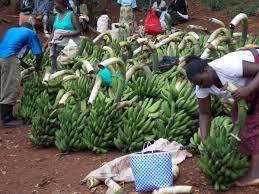
Ndizi iliyokoma ipo sokoni ambapo wakulima wanawauzia wanunuzi ili waweze kupata faida ya ukulima yao.